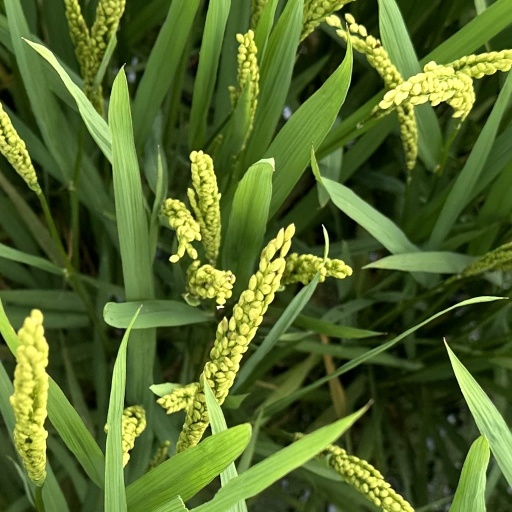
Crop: rice